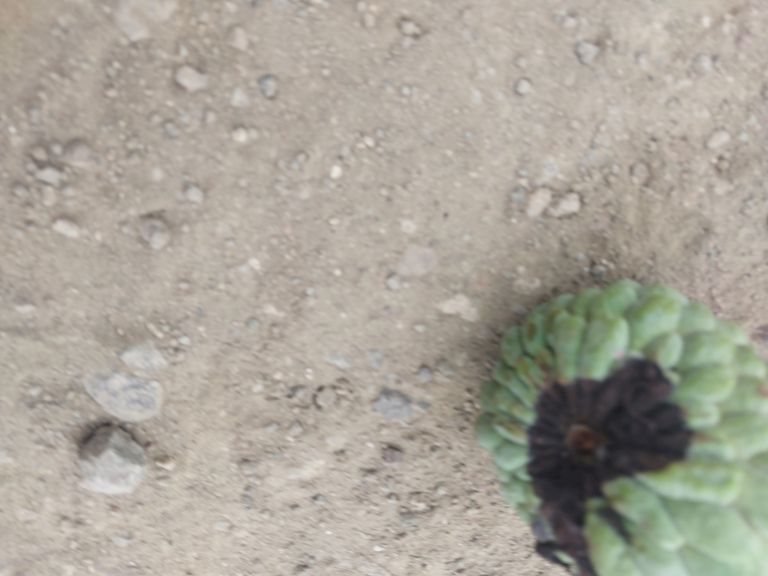
Disease label: Diplodia Rot